Baking

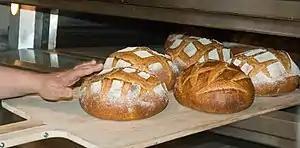
Freshly baked bread.

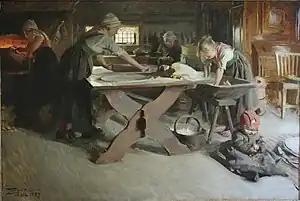
Anders Zorn – "Bread baking" (1889)

Baking is a method of preparing food that uses dry heat, typically in an oven, but it can also be done in hot ashes, or on hot stones. Bread is the most commonly baked item, but many other types of food can also be baked. Heat is gradually transferred from the surface of cakes, cookies, and pieces of bread to their center, typically conducted at elevated temperatures surpassing 300 °F. Dry heat cooking imparts a distinctive richness to foods through the processes of caramelization and surface browning. As heat travels through, it transforms batters and doughs into baked goods and more with a firm dry crust and a softer center. Baking can be combined with grilling to produce a hybrid barbecue variant by using both methods simultaneously, or one after the other. Baking is related to barbecuing because the concept of the masonry oven is similar to that of a smoke pit.